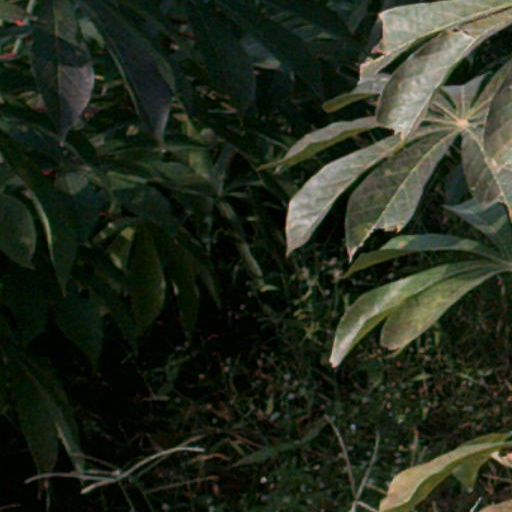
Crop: cassava